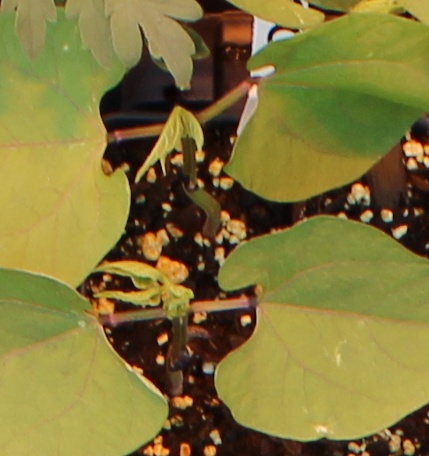
Label: Blackbean